Gimme More

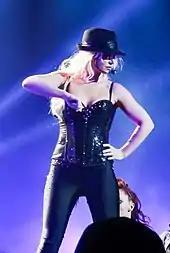
Spears performing the track during her Las Vegas residency show, , in 2014

During Spears's 2009 concert tour The Circus Starring Britney Spears, the LAZRtag Remix of "Gimme More" was used in a martial arts-inspired interlude between the first and second act. On March 25, 2011, Spears performed a special show at Rain Nightclub in Las Vegas. The setlist of the show consisted of three songs from her seventh studio album, "Femme Fatale", including "Hold It Against Me", "Big Fat Bass" and "Till the World Ends". During the performance of "Big Fat Bass", Spears wore a latex bodysuit and elements of "3", "Gimme More" and "I'm a Slave 4 U" were also included. On March 27, 2011, "Big Fat Bass" was also performed at the Bill Graham Civic Auditorium that aired on "Good Morning America" on March 29, 2011, and the same day, Spears performed the set at "Jimmy Kimmel Live!".